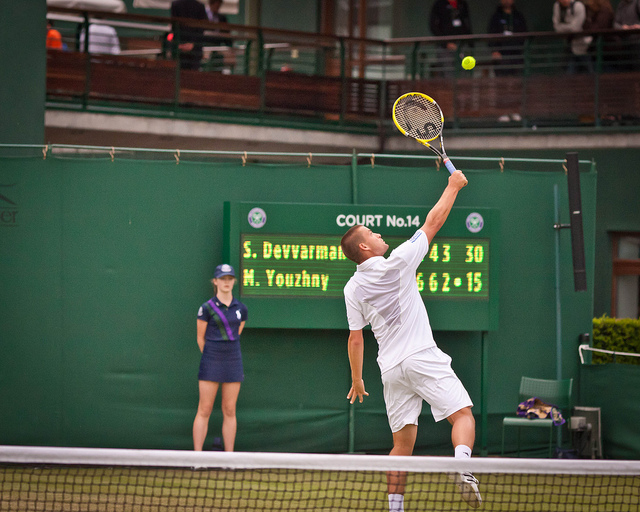
vận động viên tennis nam đang thi đấu với một phụ nữ đang quan sát